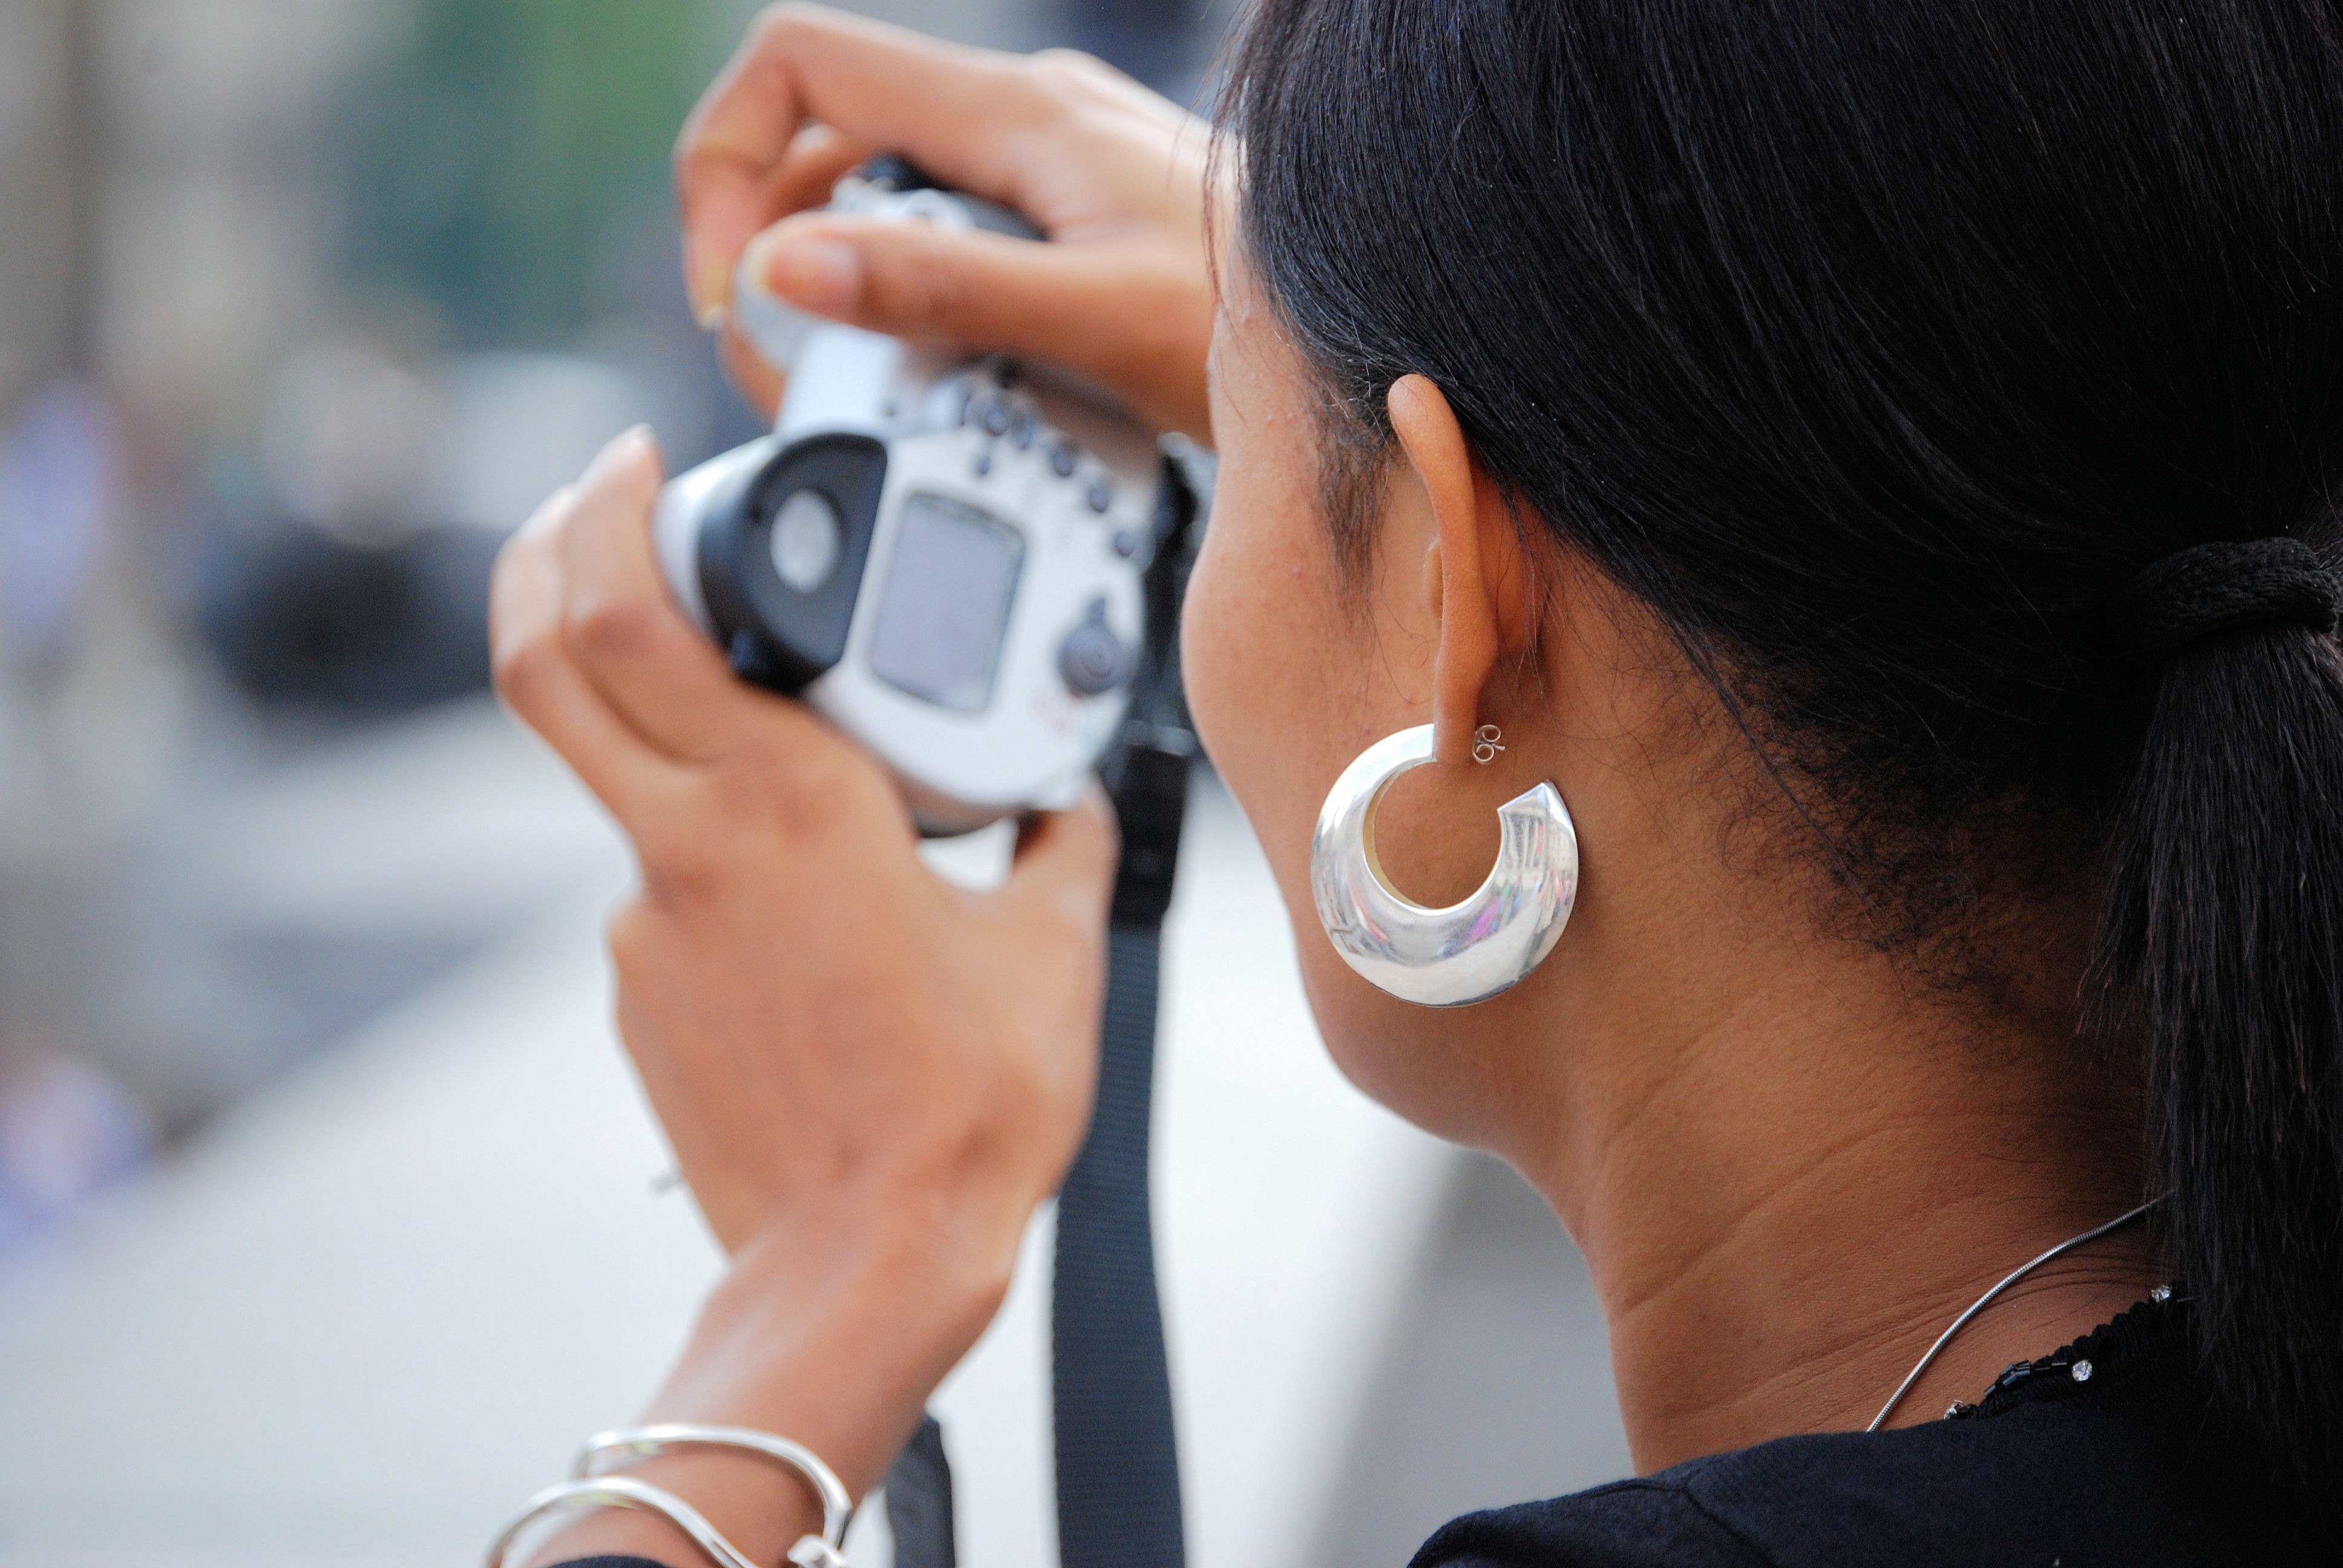
person, girl, woman, camera, photography, photographer, photo, female, gadget, ear, hairstyle, face, nose, eye, glasses, head, singing, picture, digital, photographing, organ, sense